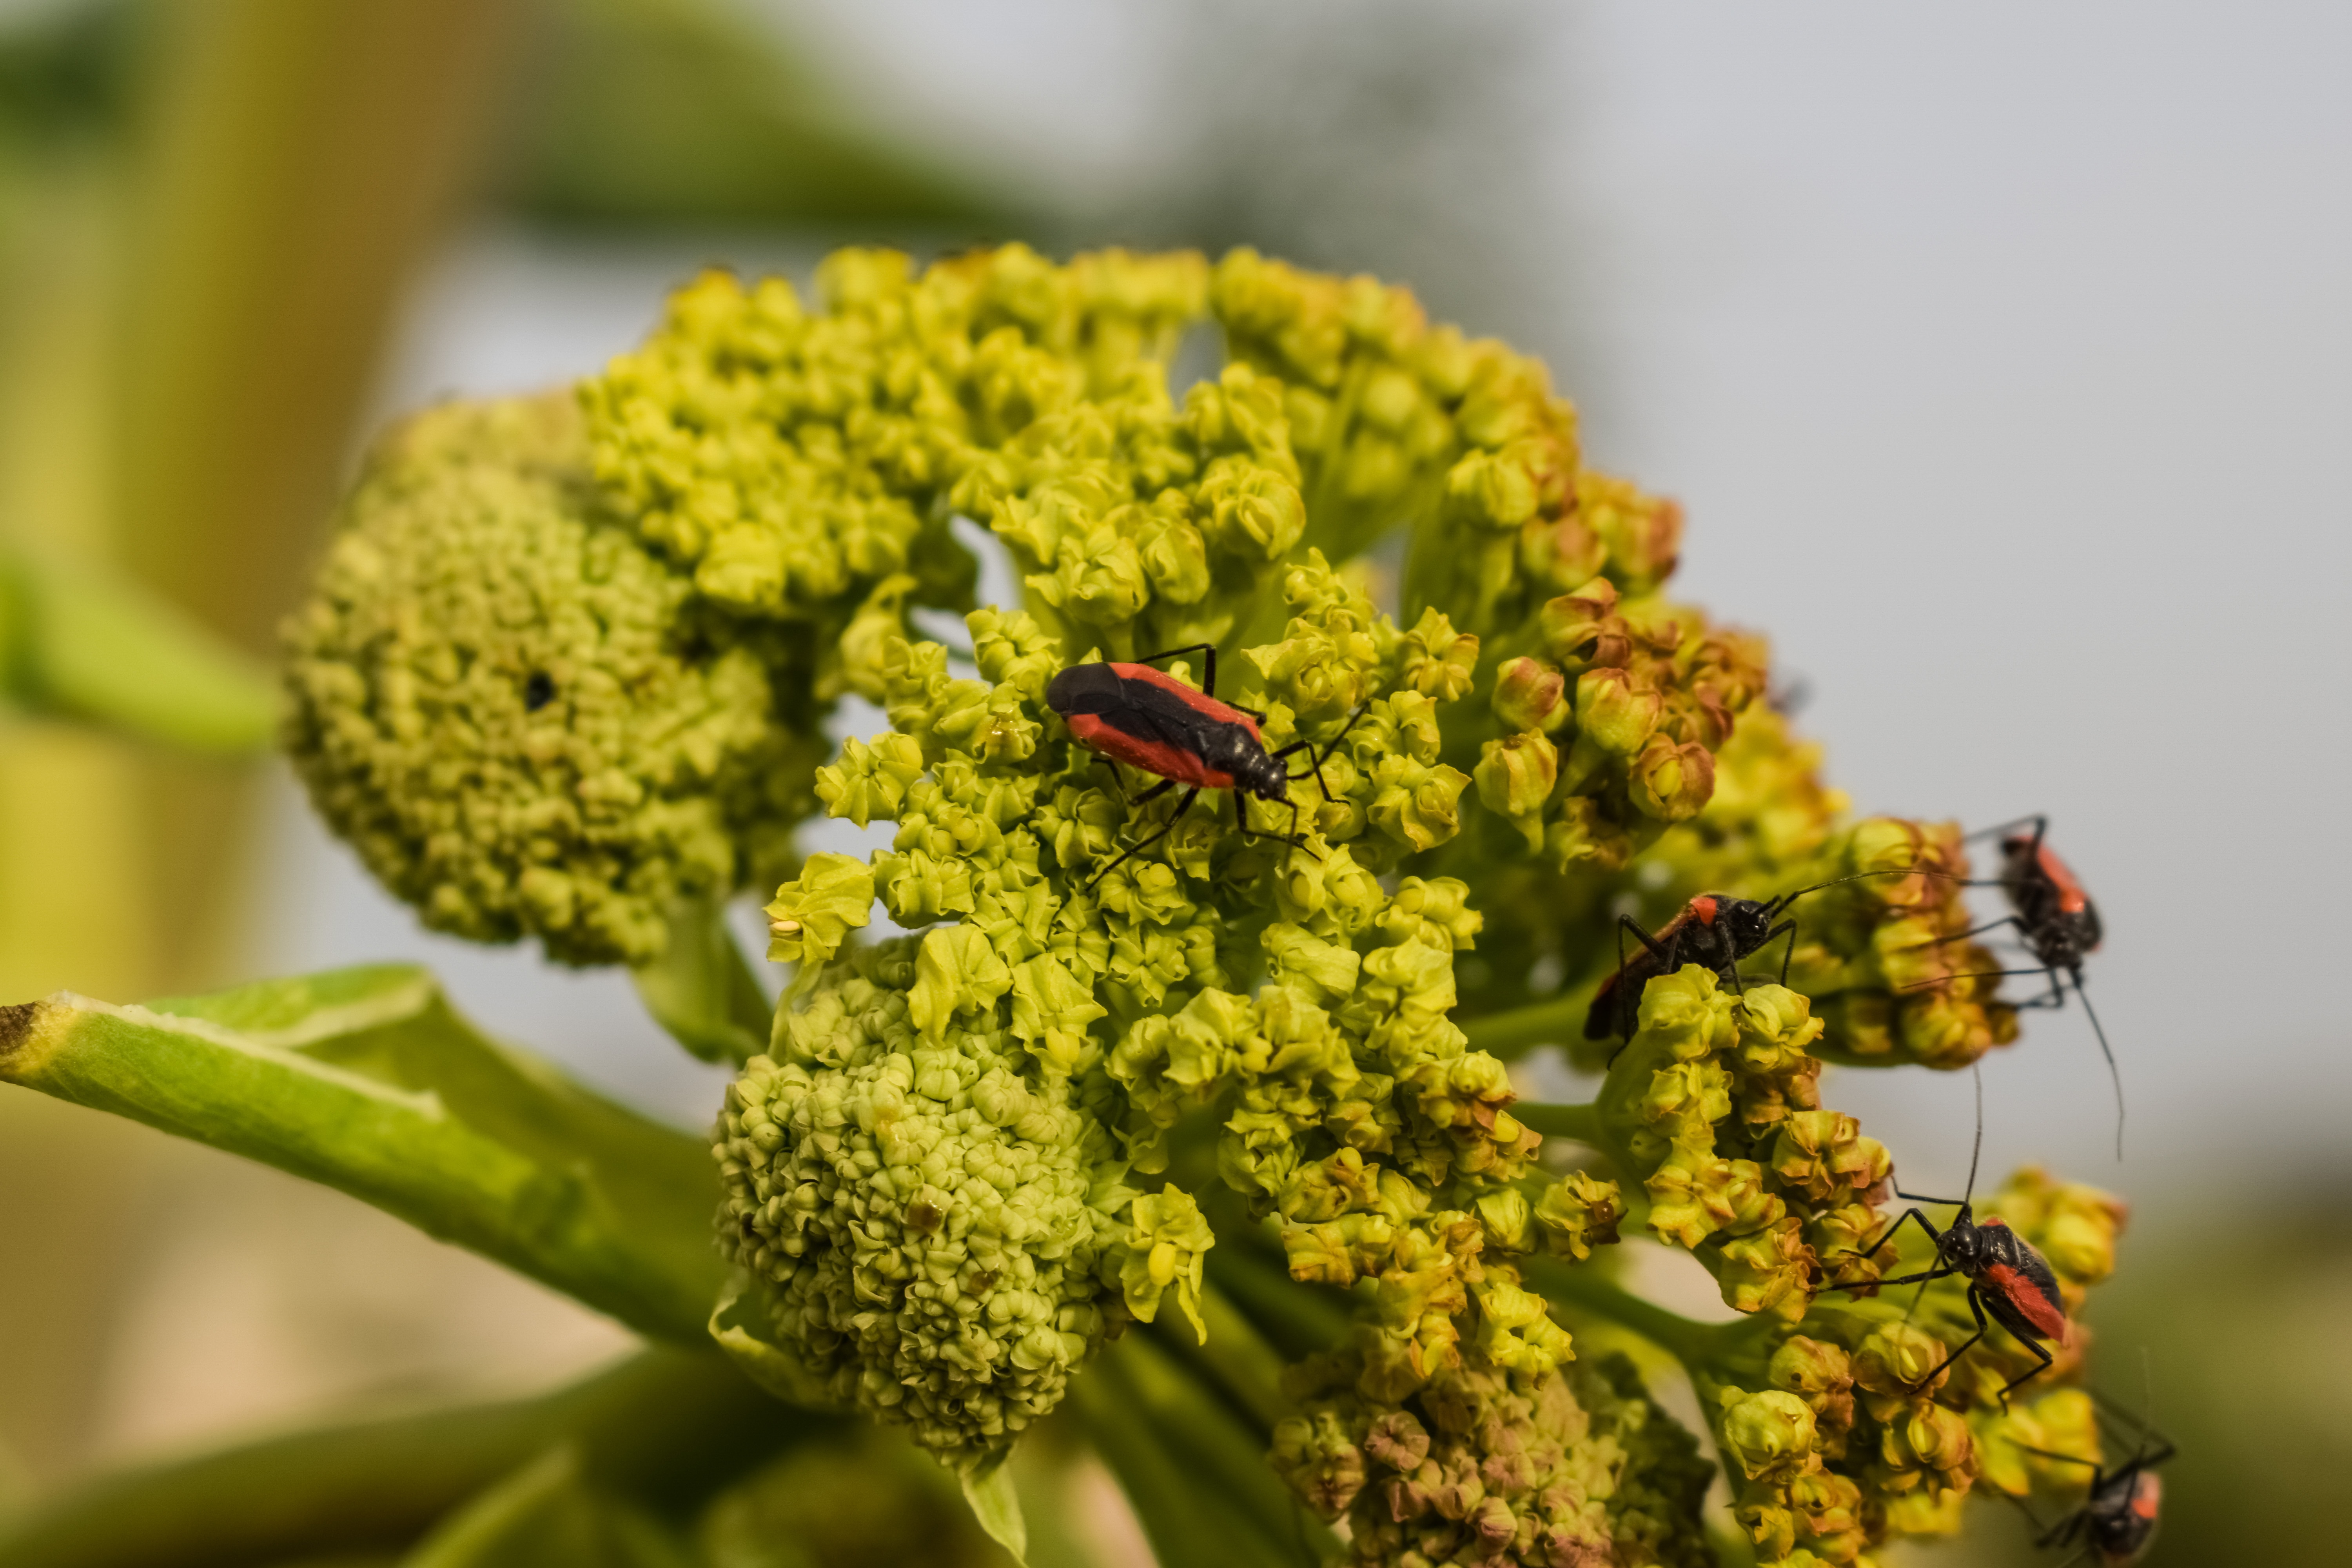
nature, blossom, plant, photography, flower, bloom, pollen, spring, green, produce, insect, botany, blooming, yellow, flora, fauna, invertebrate, wildflower, close up, shrub, springtime, flowering, nectar, macro photography, inflorescence, beetles, flowering plant, daisy family, land plant